Ivan Shishman of Bulgaria

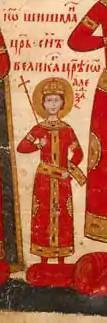
A medieval miniature of a juvenile ruler

Ivan Shishman is the most prominent medieval ruler in Bulgarian folklore. His name is heard in a number of legends, myths, tales and songs. He is represented as a heroic ruler who fought and died for his country, facing overwhelming enemy forces. There are a number of places throughout Bulgaria named after him, ranging from castles and ruins to rocks, caves and localities. That legendary "geography" is mainly concentrated in the region of Sofia, Ihtiman and Samokov, though it extends to the Rhodope Mountains, Sredna Gora, Vratsa, Pleven, Prilep, Varna, etc. Near Samokov are the ruins of "Shishman's Fortress" with the emperor's wells, which reputedly spouted from the ruler's seven wounds. Further north, along the cliffs and heights of the Iskar Gorge, are "Shishman's Holes", the caves where he hid while fighting the Ottomans for seven years. Other related toponyms usually associated with the emperor's last stand are Kokalyane (derived from "kokal", meaning "bone"), Cherepish (from "cherep", "skull") and Lyutibrod ("Fierce Ford"), all thought to be hinting at the fate of the perished Bulgarian troops.